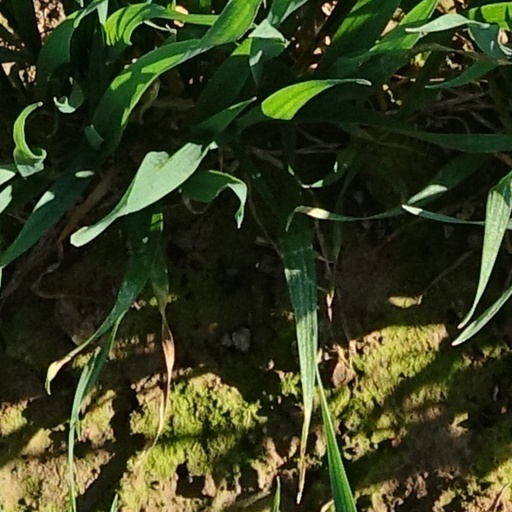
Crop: wheat